Fulton Street station (IND Crosstown Line)

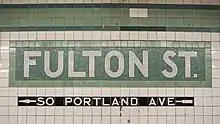
Mosaic name tablet and directional sign

This underground station has two tracks and two side platforms. The G stops at the station at all times. The station is between Clinton–Washington Avenues to the north and Hoyt–Schermerhorn Streets to the south.